India Security Press

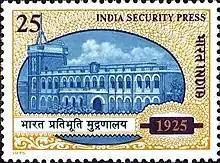
Stamp of India - 1975 on the occasion of 50th Anniviversary of India Security Press depicting India Security Press Building.

The India Security Press is a government press is a subsidiary of the Security Printing & Minting Corporation of India Limited (SPMCIL), a public undertaking of the Indian government. The company is charged with the task of printing passports, visas, postage stamps, post cards, inland letters, envelopes, non-postal adhesives, court fees, fiscal, and Hundi stamps in the country.